University College Boat Club (Durham)

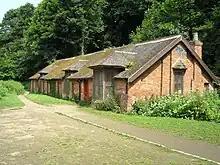
University College Boathouse has been the home of UCBC since the 1880s.

In the 1880s the current college boathouse was built, and was constructed with a bar and baths. These have since been removed to allow additional racking space. The original club landing stage was closer to the weir, but was later rebuilt at the present location upstream in 1959 to allow more space to maneuver between the stage and the weir. In 1897, Durham Amateur Rowing Club (DARC) built their boathouse next door, until moving to their new boathouse in 1969. Now St Leonard's School Boat Club occupy the adjacent boathouse.